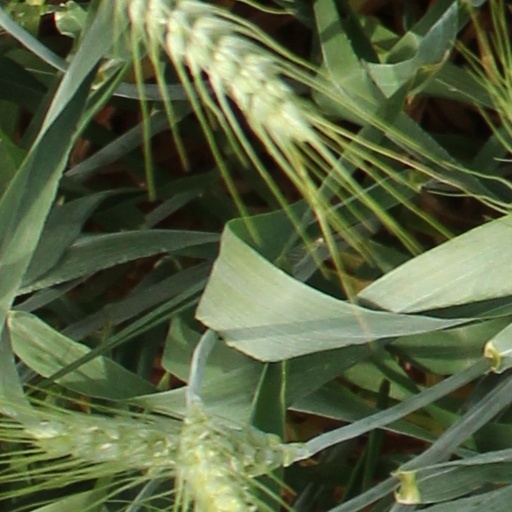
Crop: wheat